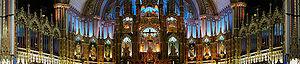
Victor Bourgeau est un architecte québécois.